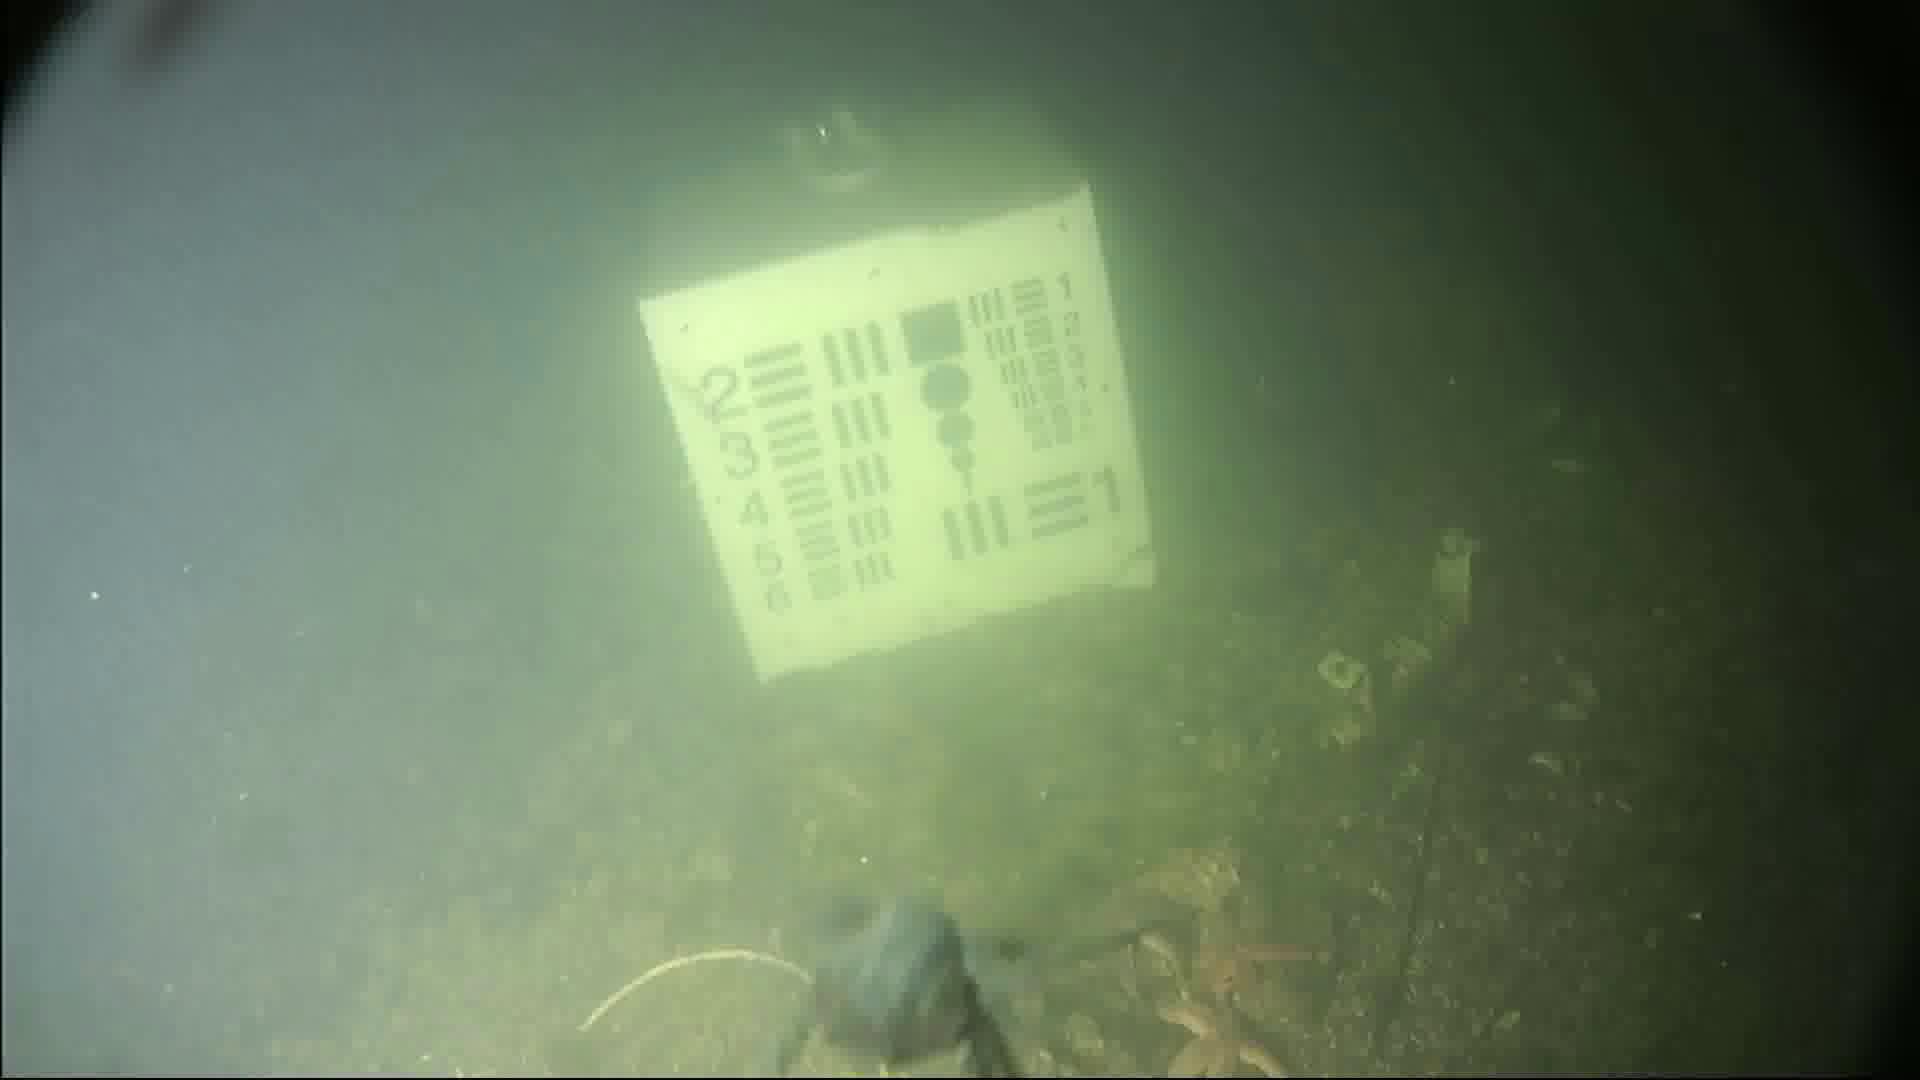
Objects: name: starfish
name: crab